Aidan Burley

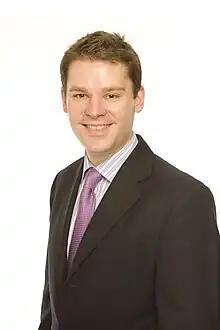
Burley in 2010

Aidan Burley (born 22 January 1979) is a British businessman, entrepreneur and former politician. He was Conservative Member of Parliament for Cannock Chase between 2010 and 2015.